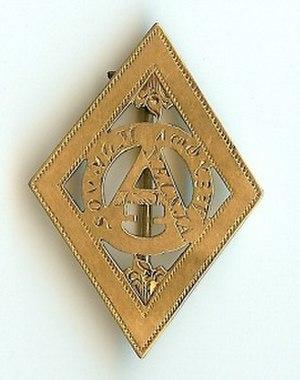
Kuklos Adelphon est une fraternité fondée dans l'Université de Caroline du Nord en 1812, également connue sous le nom de Kappa Alpha, KA, Kappa Alpha, Circle of Brothers et Alpha Society. Le nom dérive du grec ancien Κύκλος Αδελφών, qui signifie « Cercle des Frères ». L'organisation s'est rapidement développée dans le sud des États-Unis, non seulement sur les campus, mais aussi dans les villes où les anciens élèves se sont installés. La société commence à décliner au cours des années 1850 et disparaît complètement après la guerre civile.